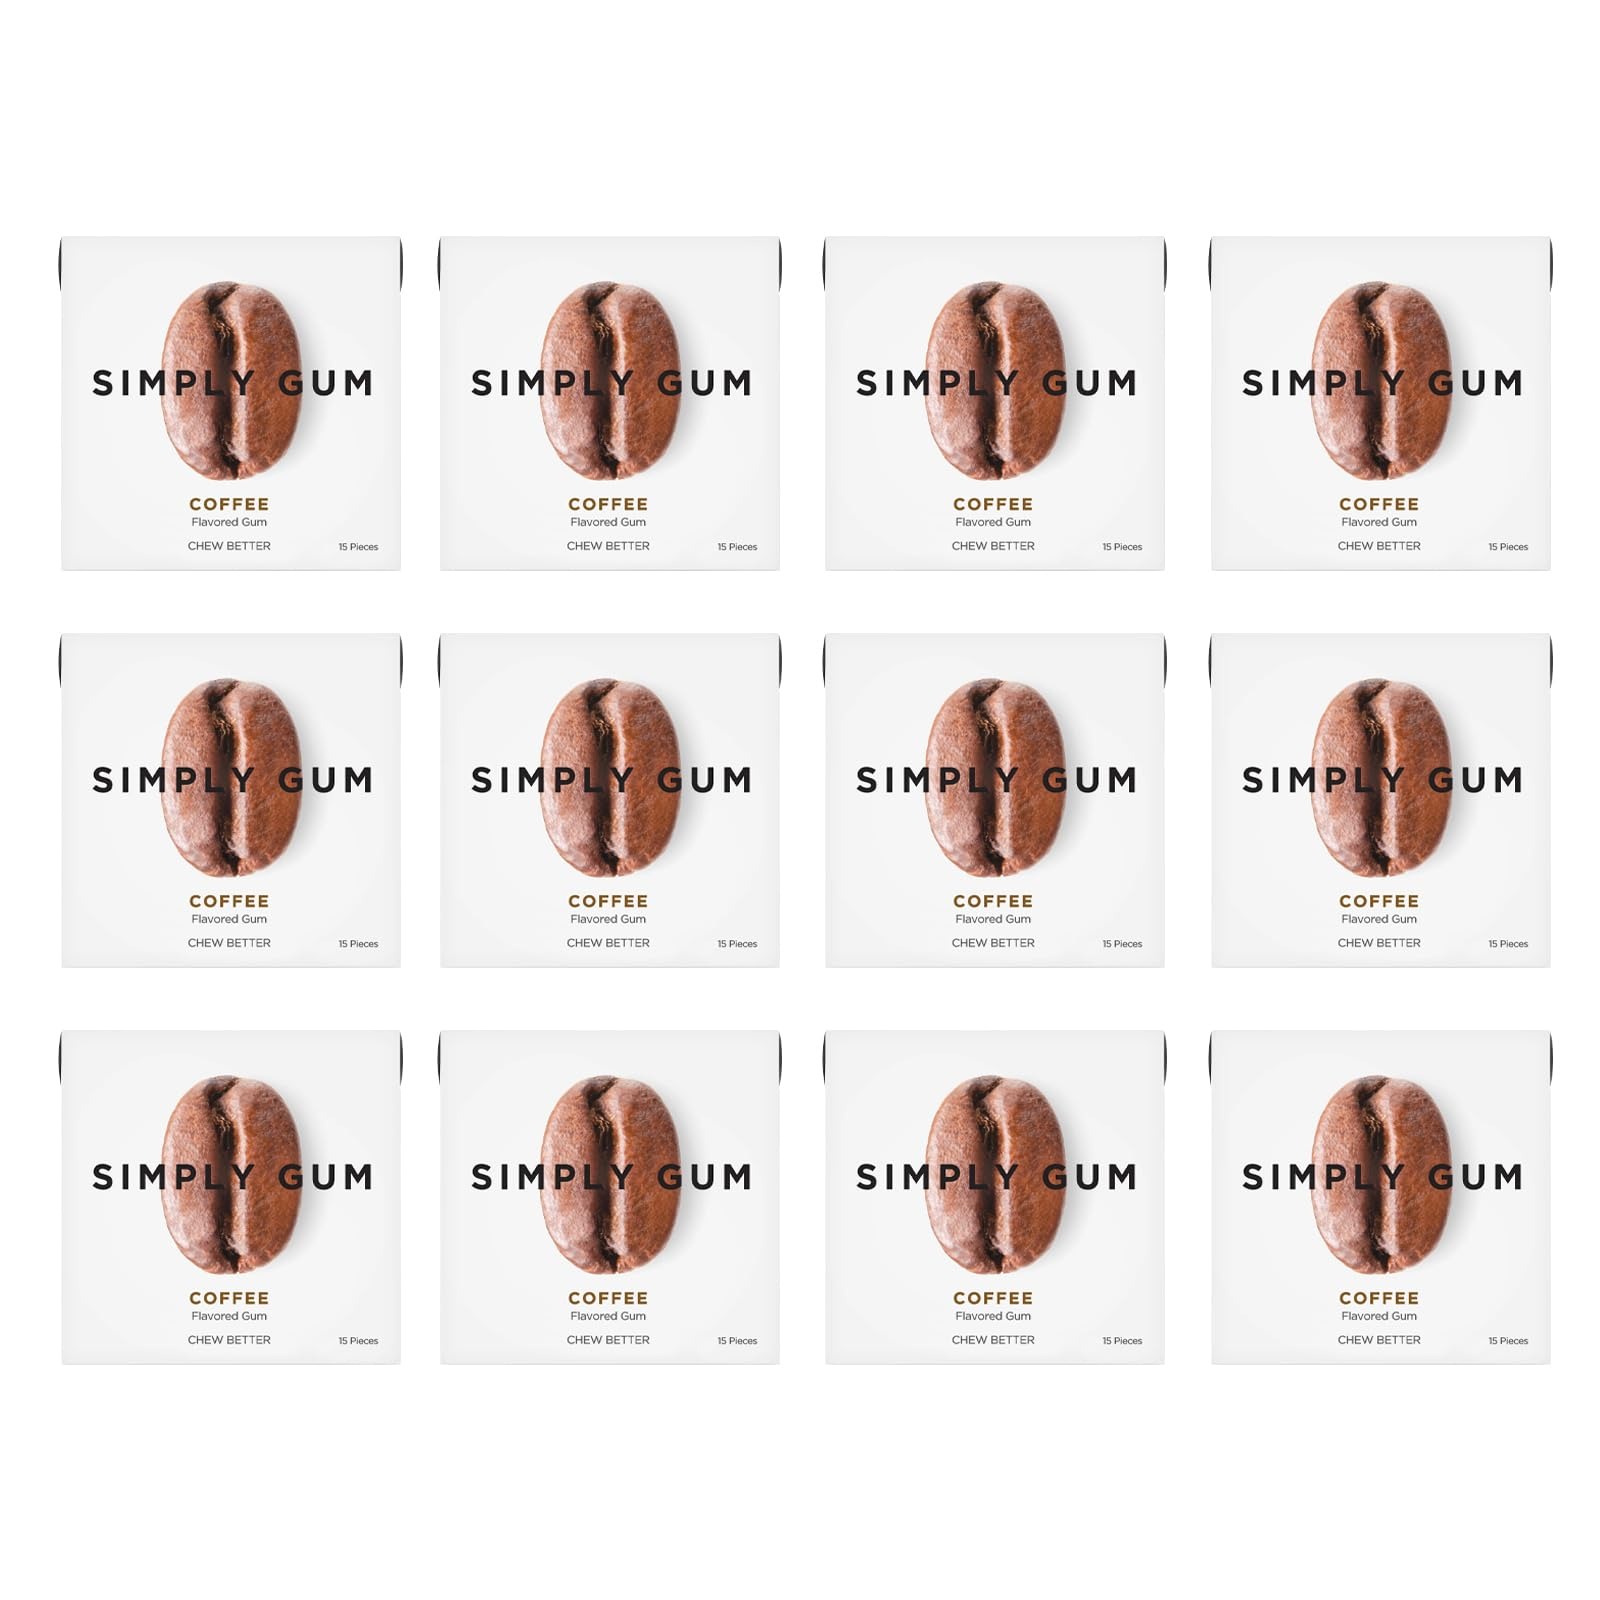
Item Name: Simply Gum | Coffee | Plant- Based Chewing Gum | Pack of 12 | Synthetic Plastic Free + Aspartame Free + non GMO
Bullet Point 1: DID YOU KNOW THAT MOST OTHER GUM IS MADE WITH A SYNTHETIC PLASTIC BASE? Not ours! We use a naturally derived tree-sap (chicle) base instead. We'll never use artificial or synthetic ingredients in our gum.
Bullet Point 2: A DIFFERENT CHEW: Our gum is softer and has a more subtle flavor than typical gum. It’s the way gum used to be made- with no artificial flavors or colors added! It’s handcrafted in our factory in NYC so each piece is unique.
Bullet Point 3: COFFEE: Coffee fans, this flavor is for you! Enjoy subtle notes of mocha and chocolate, without the caffeine. Includes 12 packs with 15 pieces each (total of 180 pieces).
Bullet Point 4: GOOD INGREDIENTS ONLY: Organic Raw Cane Sugar, Natural Chicle Base (chicle, candelilla wax, citric acid), Natural Flavor, Organic Vegetable Glycerin, Organic Rice Flour. (Soy-Free, Nut-Free, Kosher, Vegan, Non-GMO, Aspartame-Free, Xylitol-Free).
Bullet Point 5: ABOUT SIMPLY: Simply is the unusually simple brand making unusually simple products. We started out as a gum company and now we make mints, gummies, and chocolates too- all using simple & delicious ingredients.
Product Description: Simply Gum plastic free chewing gum.
Value: 180.0
Unit: Count

Price: 34.26